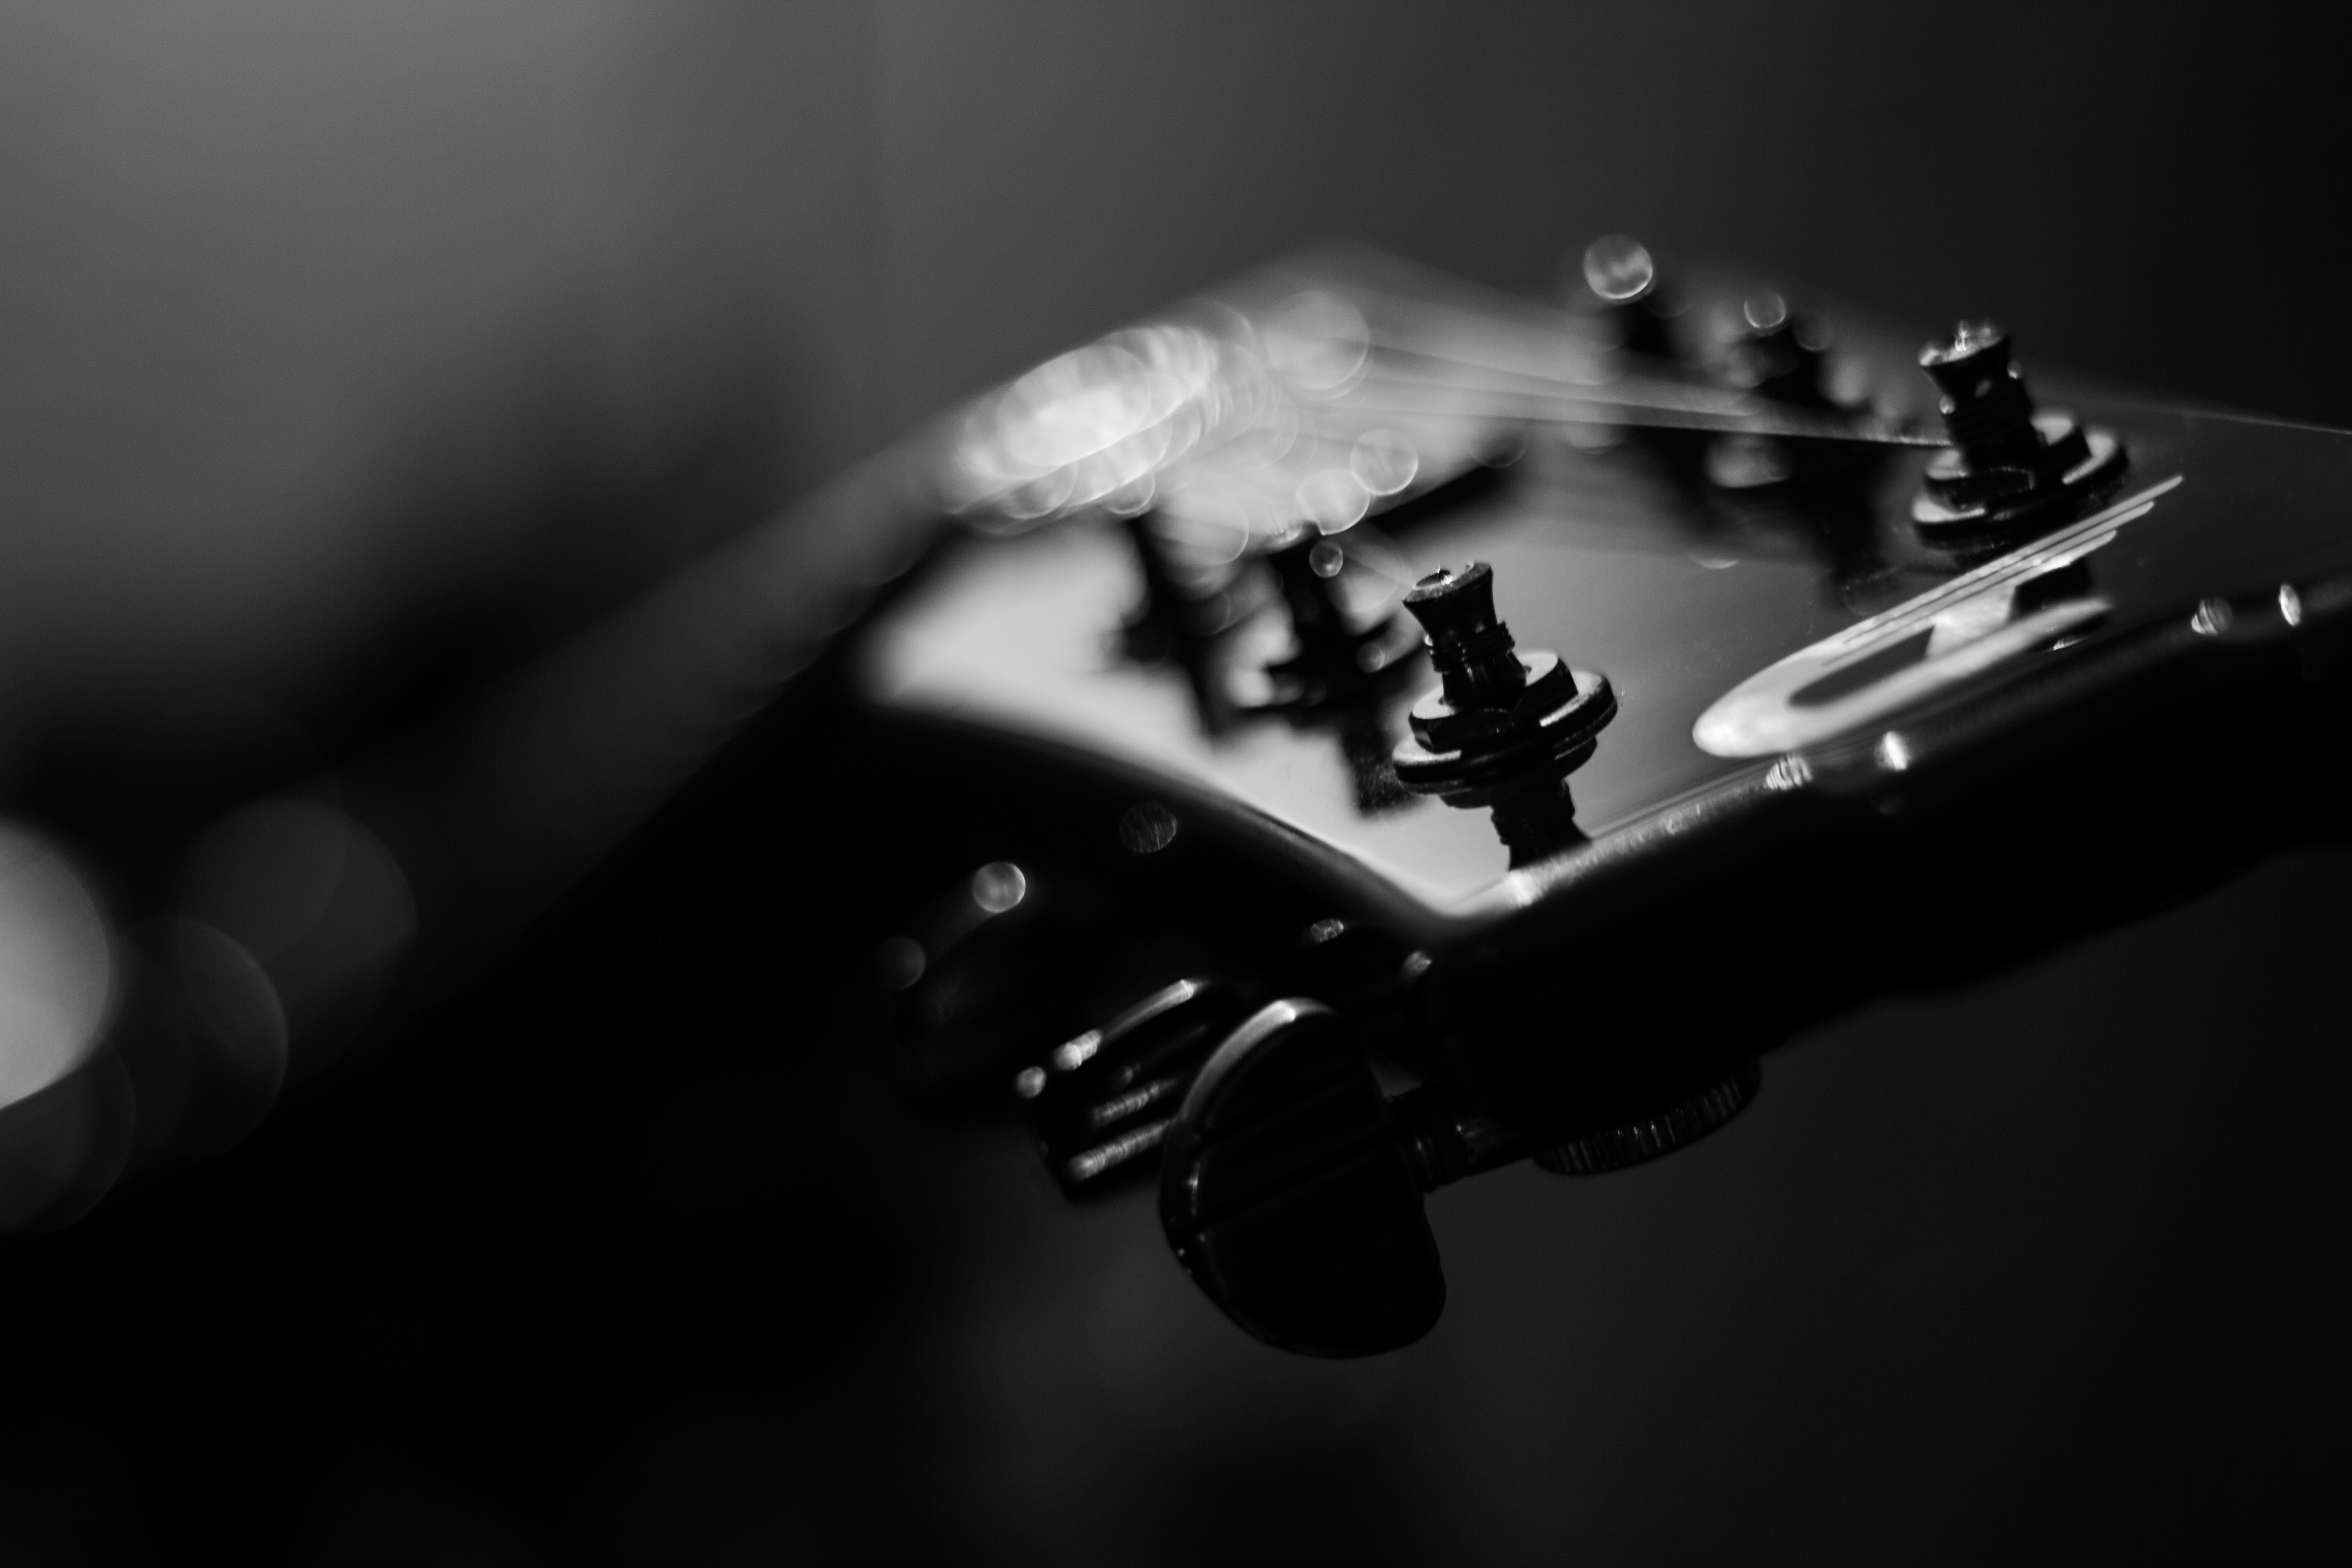
light, black and white, white, photography, guitar, acoustic guitar, darkness, black, monochrome, musical instrument, close up, trumpet, bass guitar, macro photography, monochrome photography, string instrument, plucked string instruments